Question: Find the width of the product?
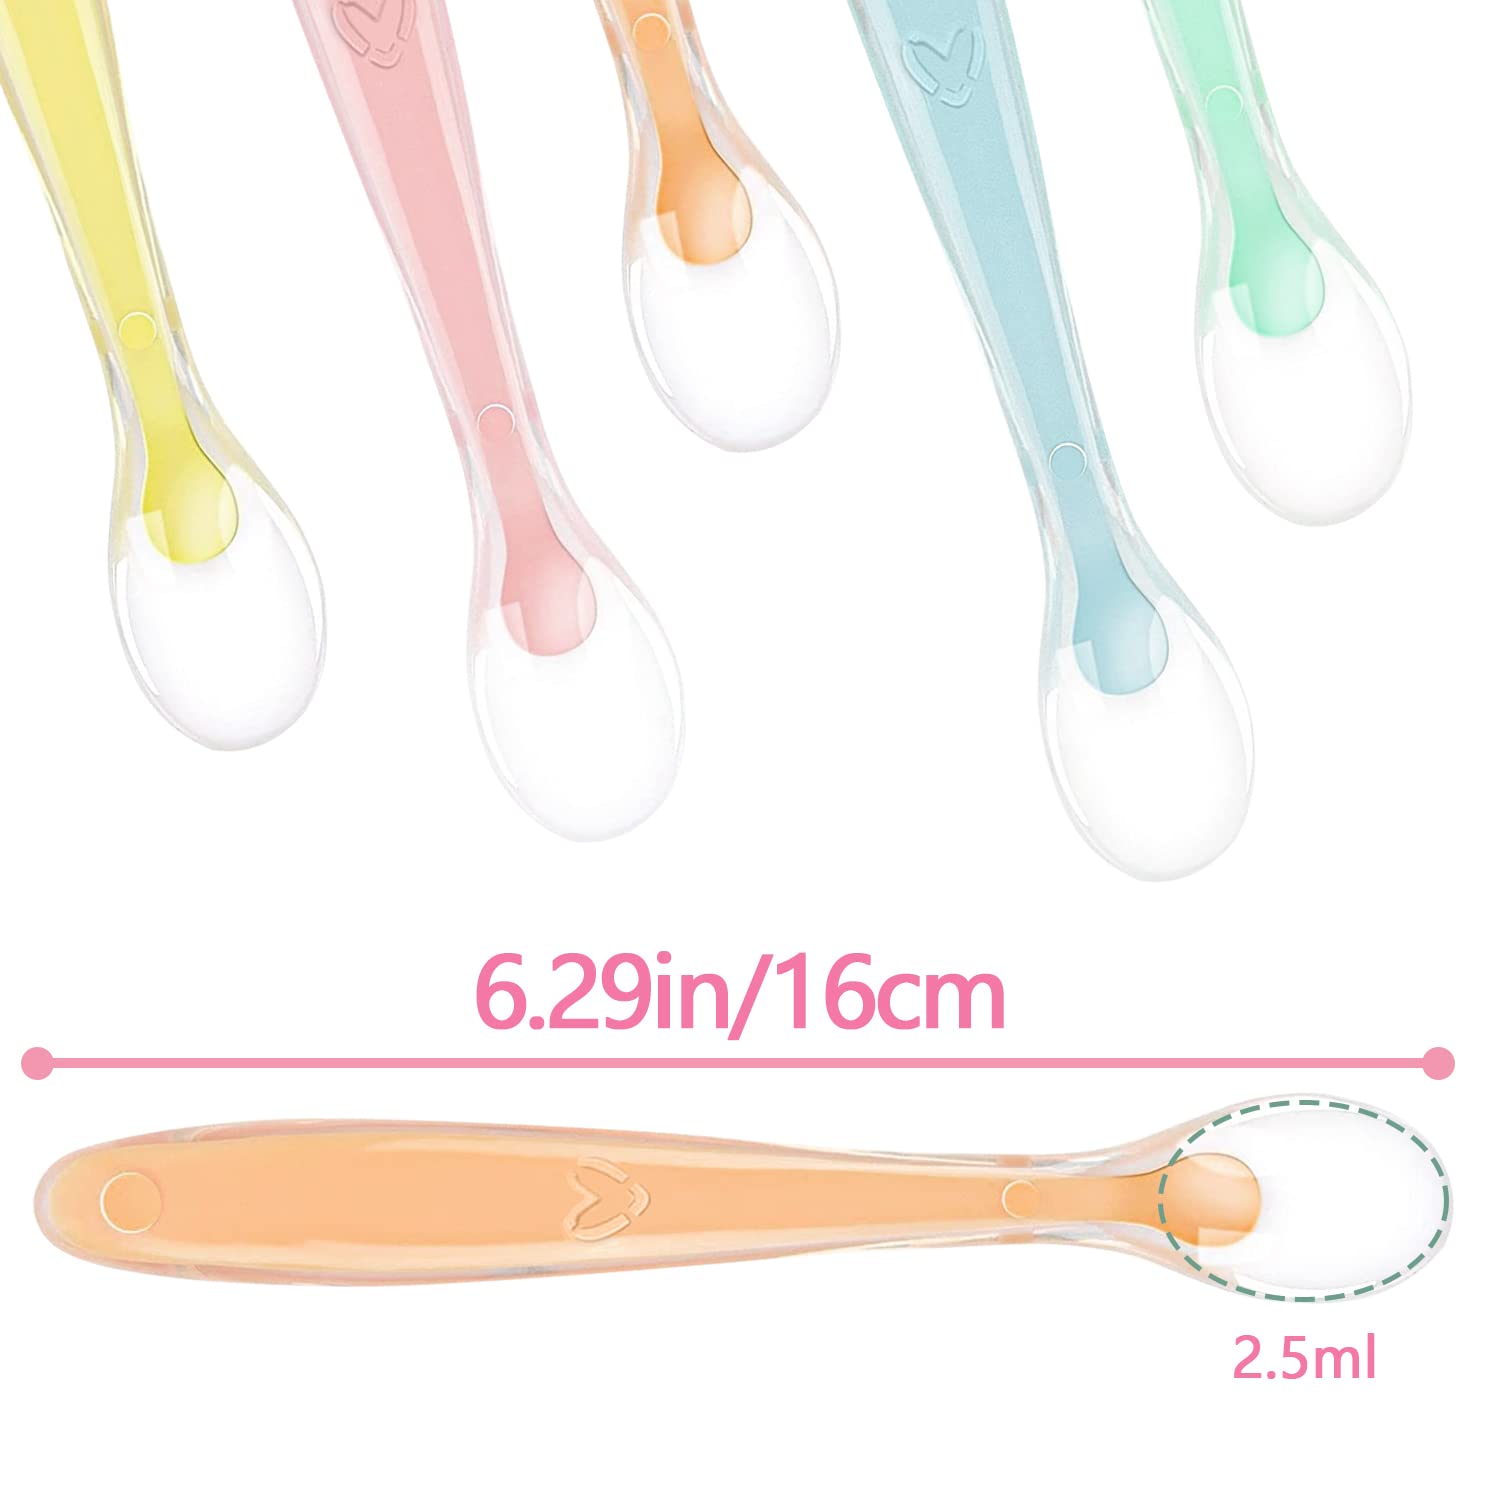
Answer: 2.5 centimetre